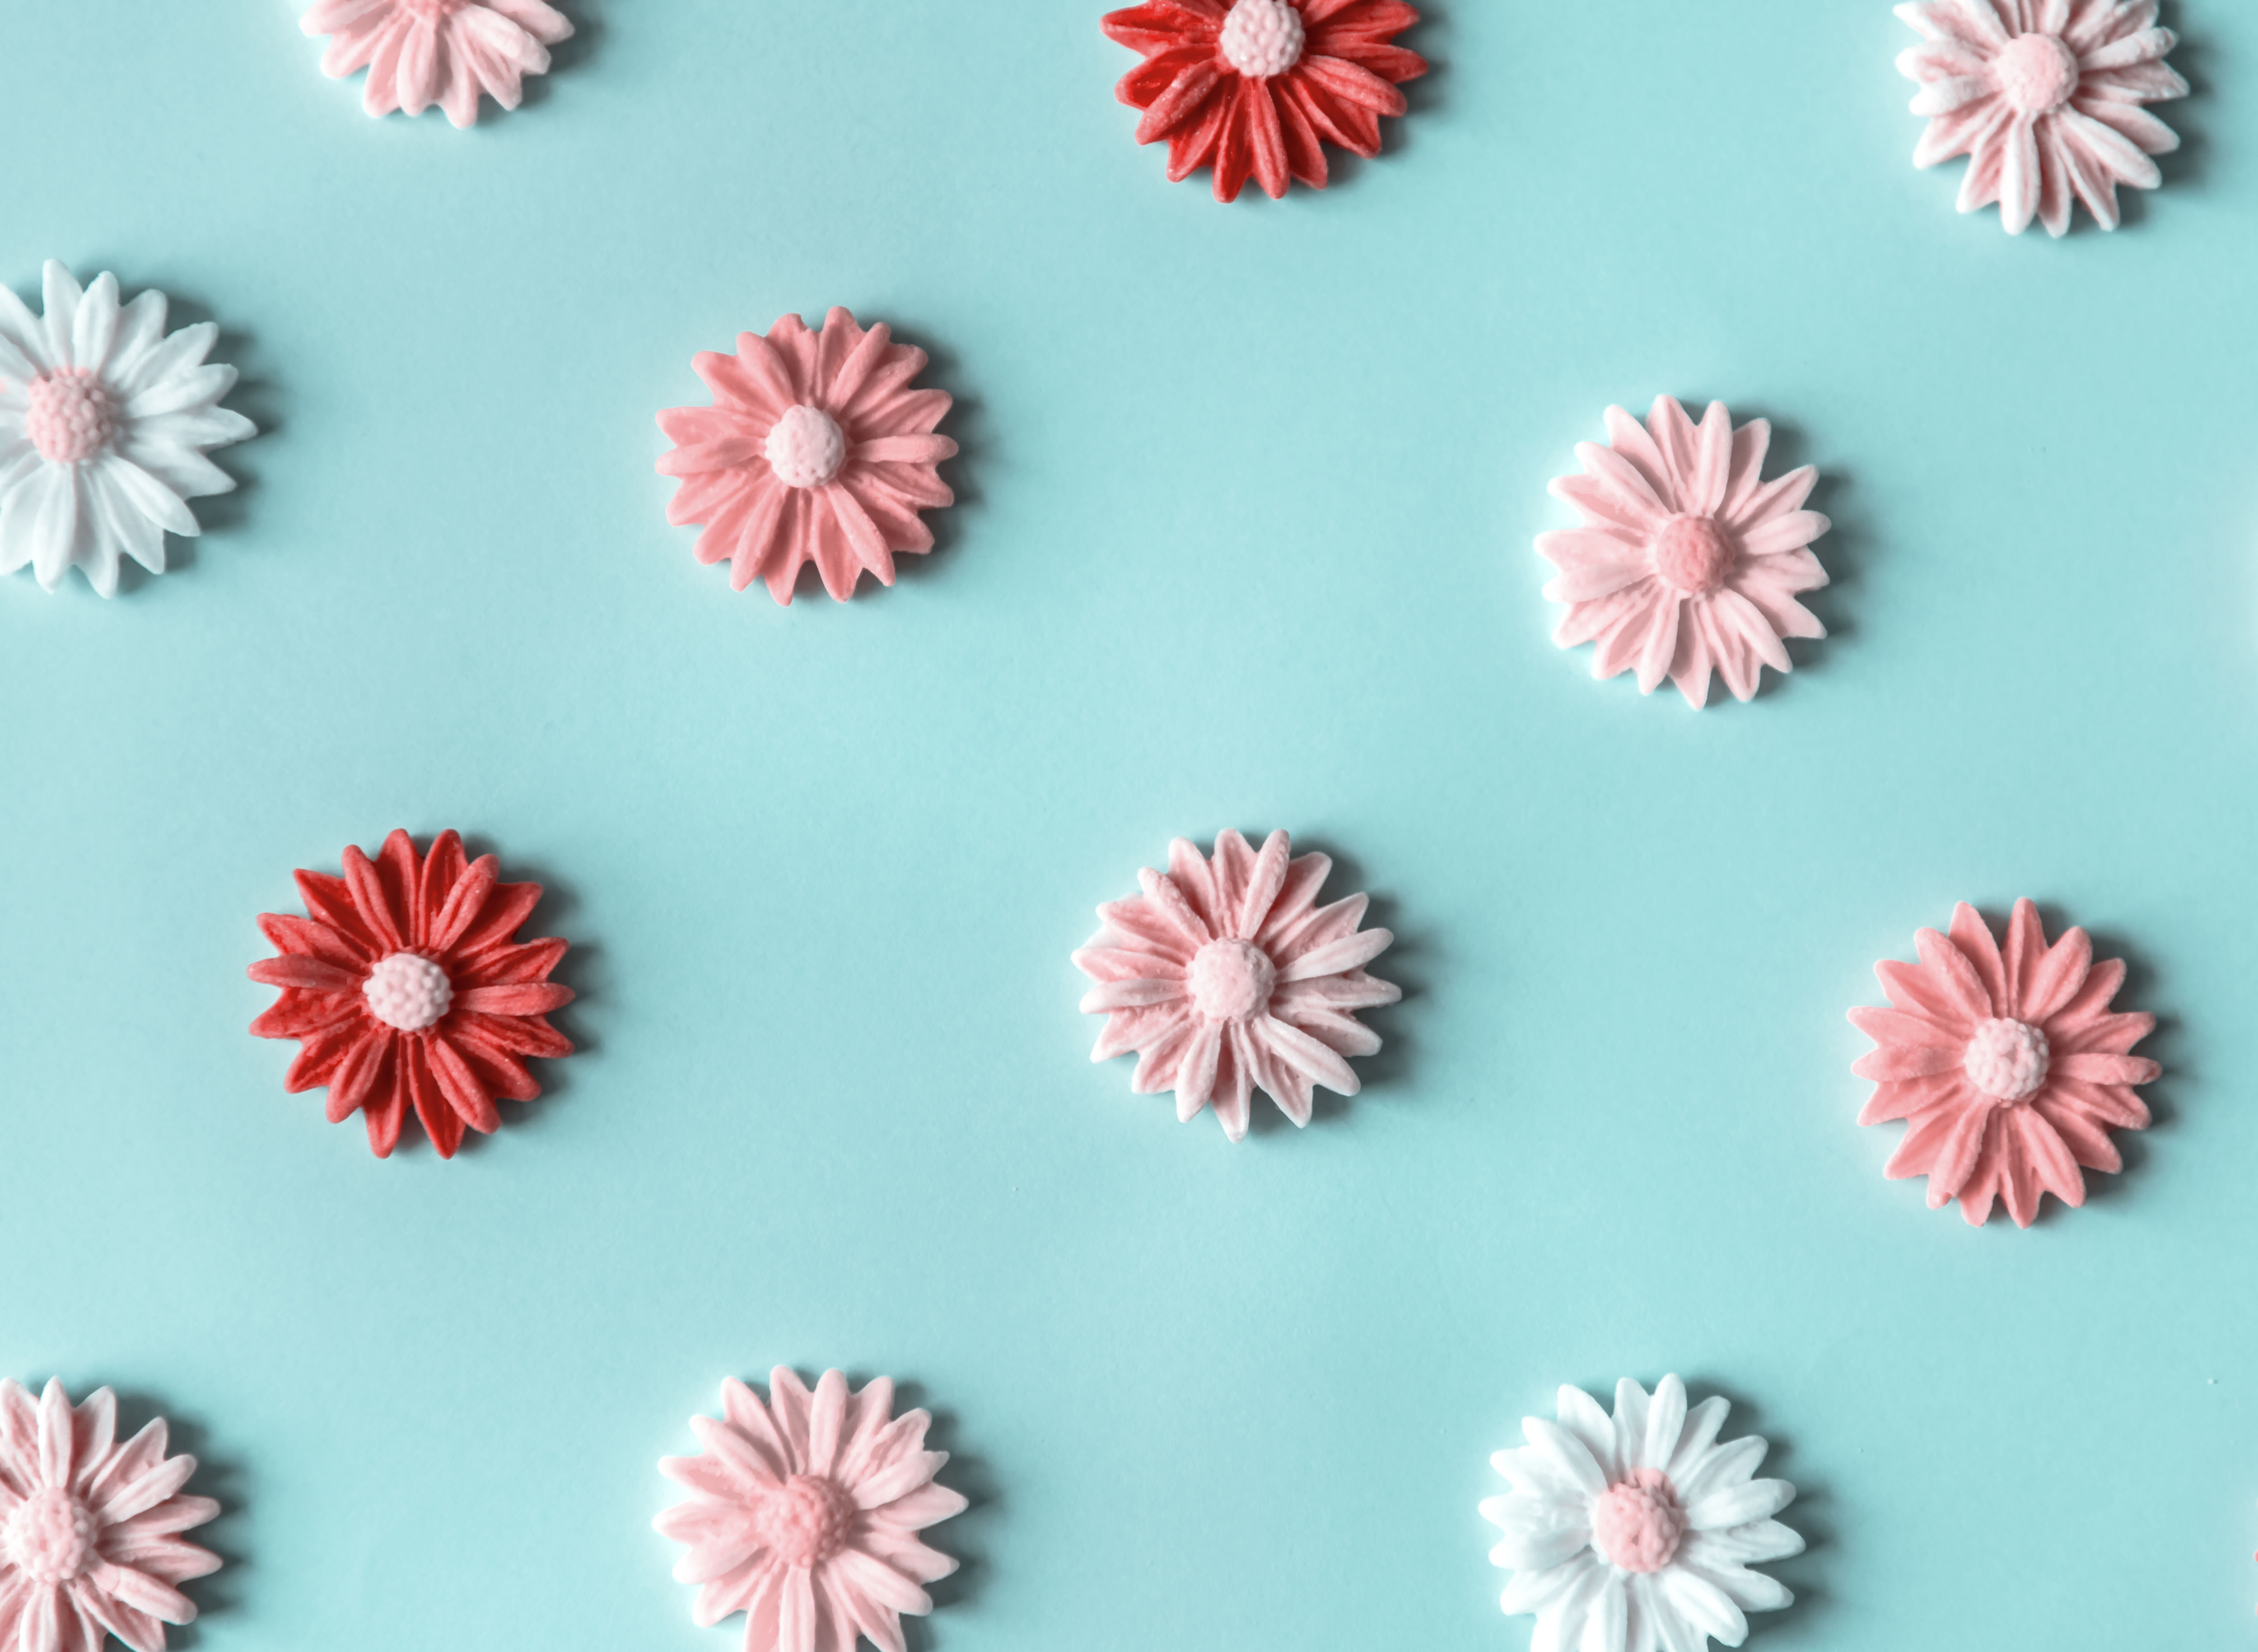
arrangement, art, artificial, artwork, background, beautiful, blue, bright, clay, closeup, colorful, cute, decor, decoration, decorative, design, dummy, education, element, fake, flora, floral, flower, green, handmade, miniature, mint, nature, ornament, pastel, pattern, plant, plastic, small, sugar flower, sweet, toy, tropical, wallpaper, royal icing, icing, petal, petit four, sugar paste